Paddy Walker House

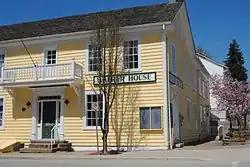

The Paddy Walker House (also known as the Walker House) is the town of Kincardine's oldest building and the oldest standing hotel in Bruce County, Ontario, Canada.